Mumbai

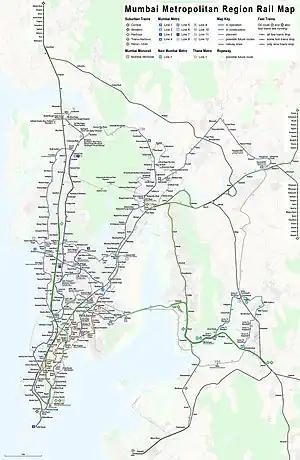
Rapid transit map of Mumbai

Greater Mumbai (or Brihanmumbai), an area of , consisting of the Mumbai City and Mumbai Suburban districts, extends from Colaba in the south, to Mulund and Dahisar in the north, and Mankhurd in the east. Its population as per the 2011 census was 12,442,373.